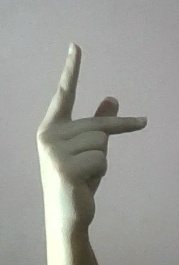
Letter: dha